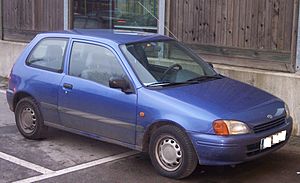
Toyota Starlet / Starlet P9 (1996−1999)
Toyota Starlet tredørs
Toyota Starlet var en mellem 1973 og 1999 i flere generationer bygget minibil fra Toyota Motor.